Debrecen

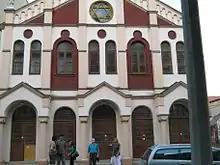
The main synagogue in the center of the city

From the 16th century, the Reformation took roots in the city; first Lutheranism, then Calvin's teachings become predominant. From 1551, the Calvinist government of the city forbade Catholics from moving to Debrecen. Catholic churches were taken over by the Calvinist church. The Catholic faith vanished from the city until 1715 when it regained a church. Several Calvinist church leaders like Peter Melius Juhasz who translated the Genevan Psalms lived and worked here. In 1567, a synod was formed in the city when the Second Helvetic Confession was adopted. Famous Calvinist colleges and schools were formed. Nickname of Debrecen commonly used in Hungary is the "Calvinist Rome" or the "Geneva of Hungary" because of the great percentage of the Calvinist faith in the city as well as the Calvinist church has significant influence in the city and the region. Debrecen is also home to the Reformed Theological University of Debrecen (Debreceni Református Hittudományi Egyetem), founded in 1538 and was the only Calvinist theological institute in the country permitted to function during the communist rule.